James Taylor (Queensland politician)

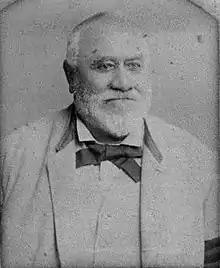

James Taylor (1820 – 19 October 1895) was a member of the Queensland Legislative Council and the Queensland Legislative Assembly.